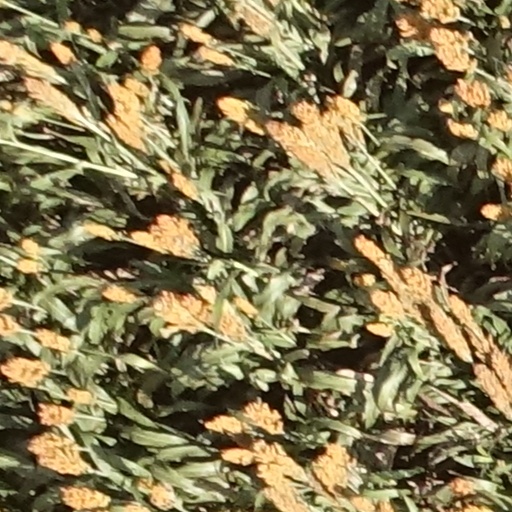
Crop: sorghum